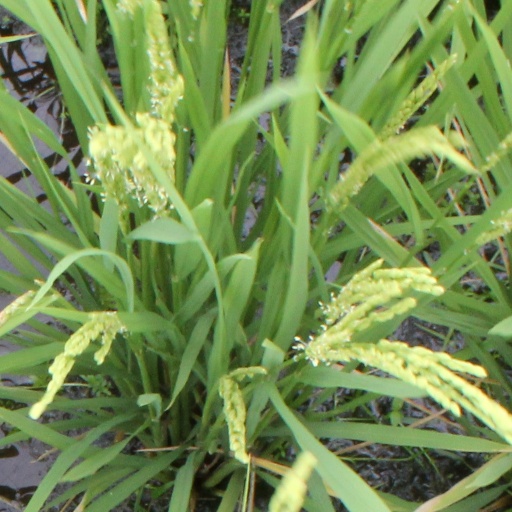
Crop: rice